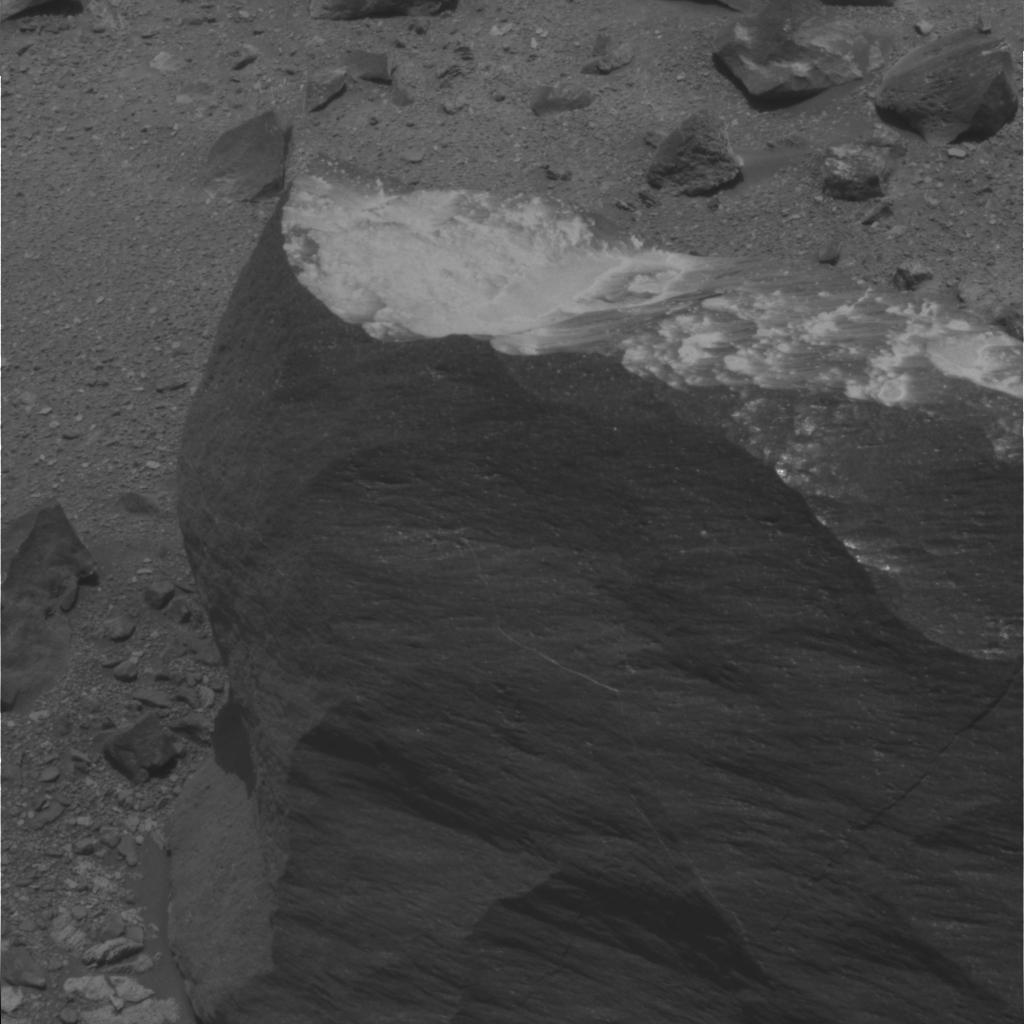
Surface features visible: Rock Outcrops, Float Rocks, Clasts, Rock (Linear Features), Rock (Round Features), Soil, Nearby Surface